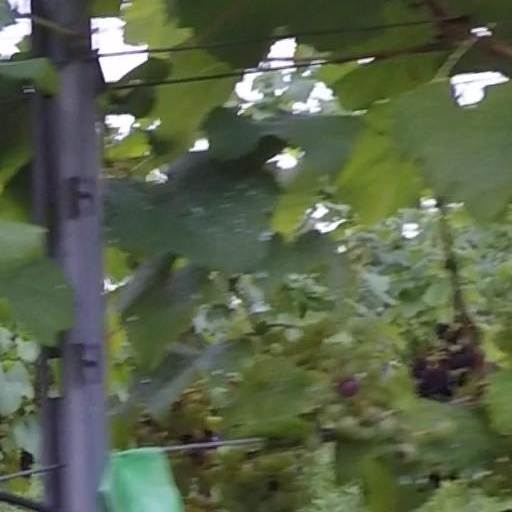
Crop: grape